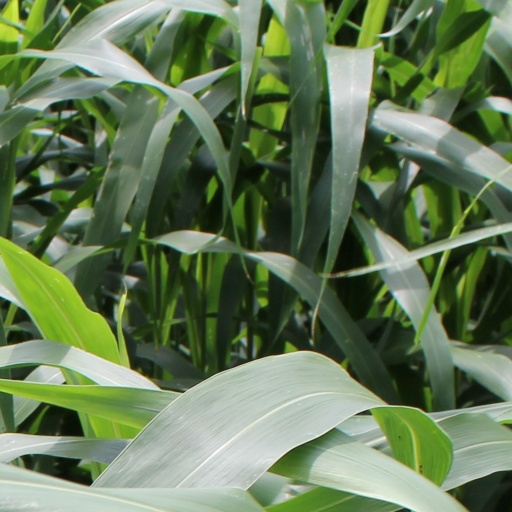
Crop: sorghum